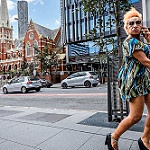
Label: street